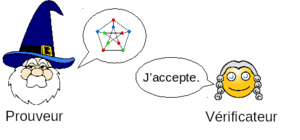
Système interactif preuve
En théorie de la complexité des algorithmes, un système de preuve interactive est un protocole formel de démonstration de théorèmes qui fait intervenir deux participants qui échangent des messages. Cela permet de définir des classes de complexité intéressantes, notamment la classe IP qui est le modèle utilisé dans le théorème PCP qui caractérise la classe NP.